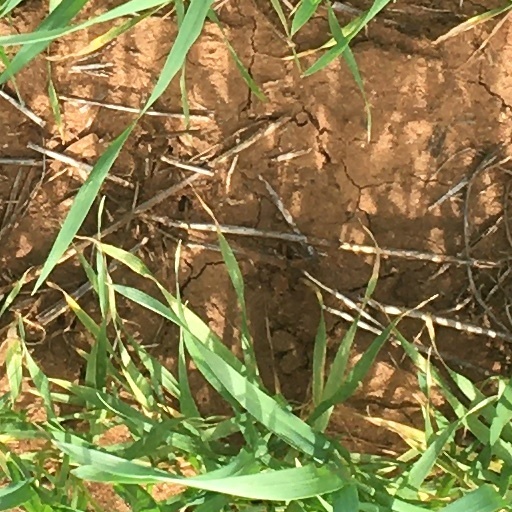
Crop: wheat